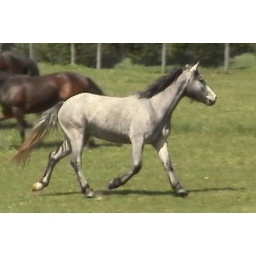
My cute Connemara gelding playing in the pasture as a three-year-old. Sire: Landgate Bluebeard; Dam: Serendipity's My Goodness McGinnis